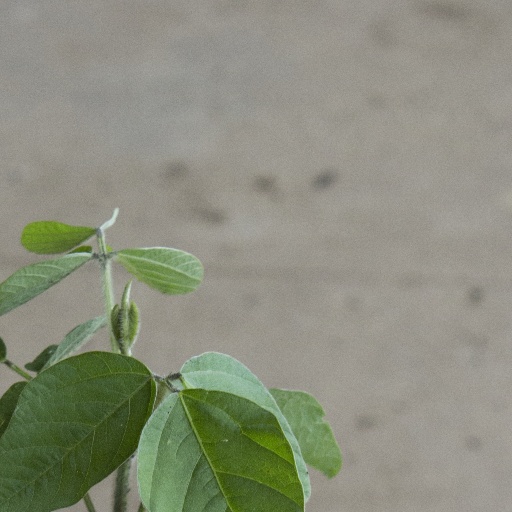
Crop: soybean